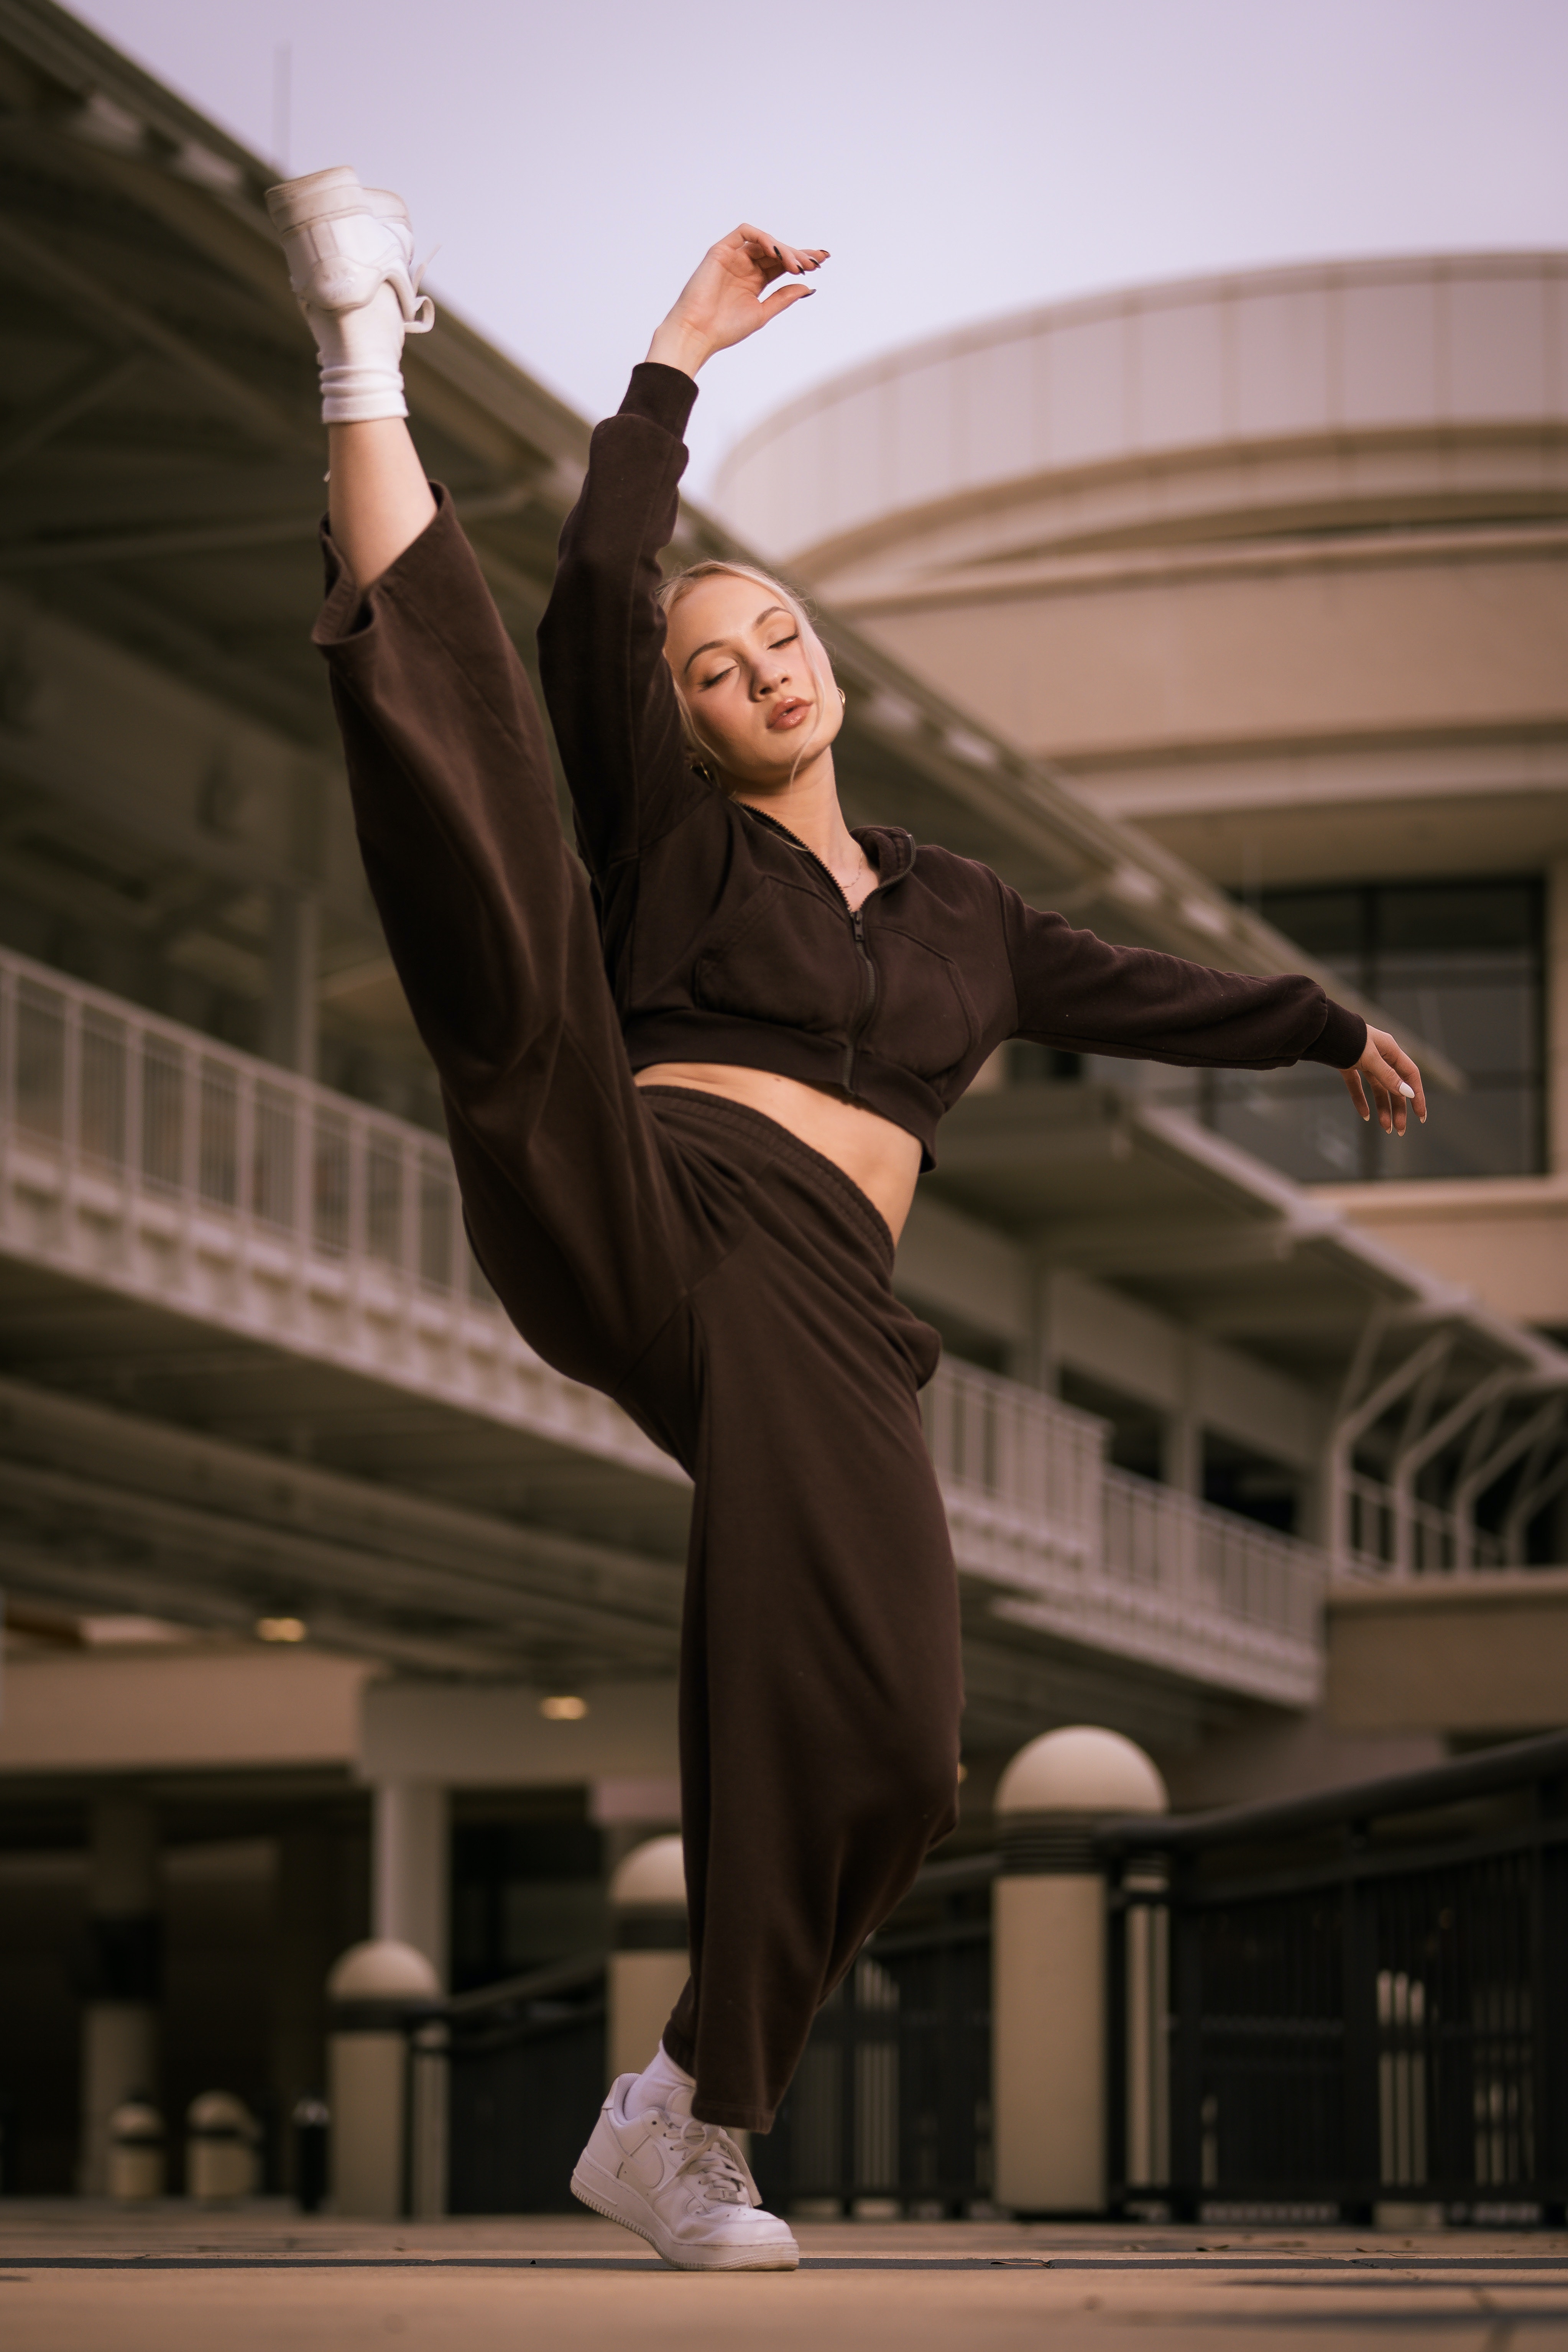
beauty, woman, leg, flash photography, happy, smile, dance, entertainment, performing arts, thigh, sportswear, Athletic dance move, event, balance, human leg, choreography, knee, fun, physical fitness, performance art, sports, performance, competition event, stretching, acrobatics, waist, flooring, public event, exercise, individual sports, recreation, competition, dancer